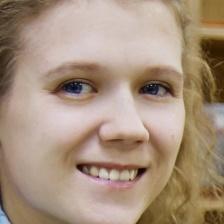
Label: faces